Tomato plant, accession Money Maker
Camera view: tilt-top (135 deg); turntable rotation: 300 degrees
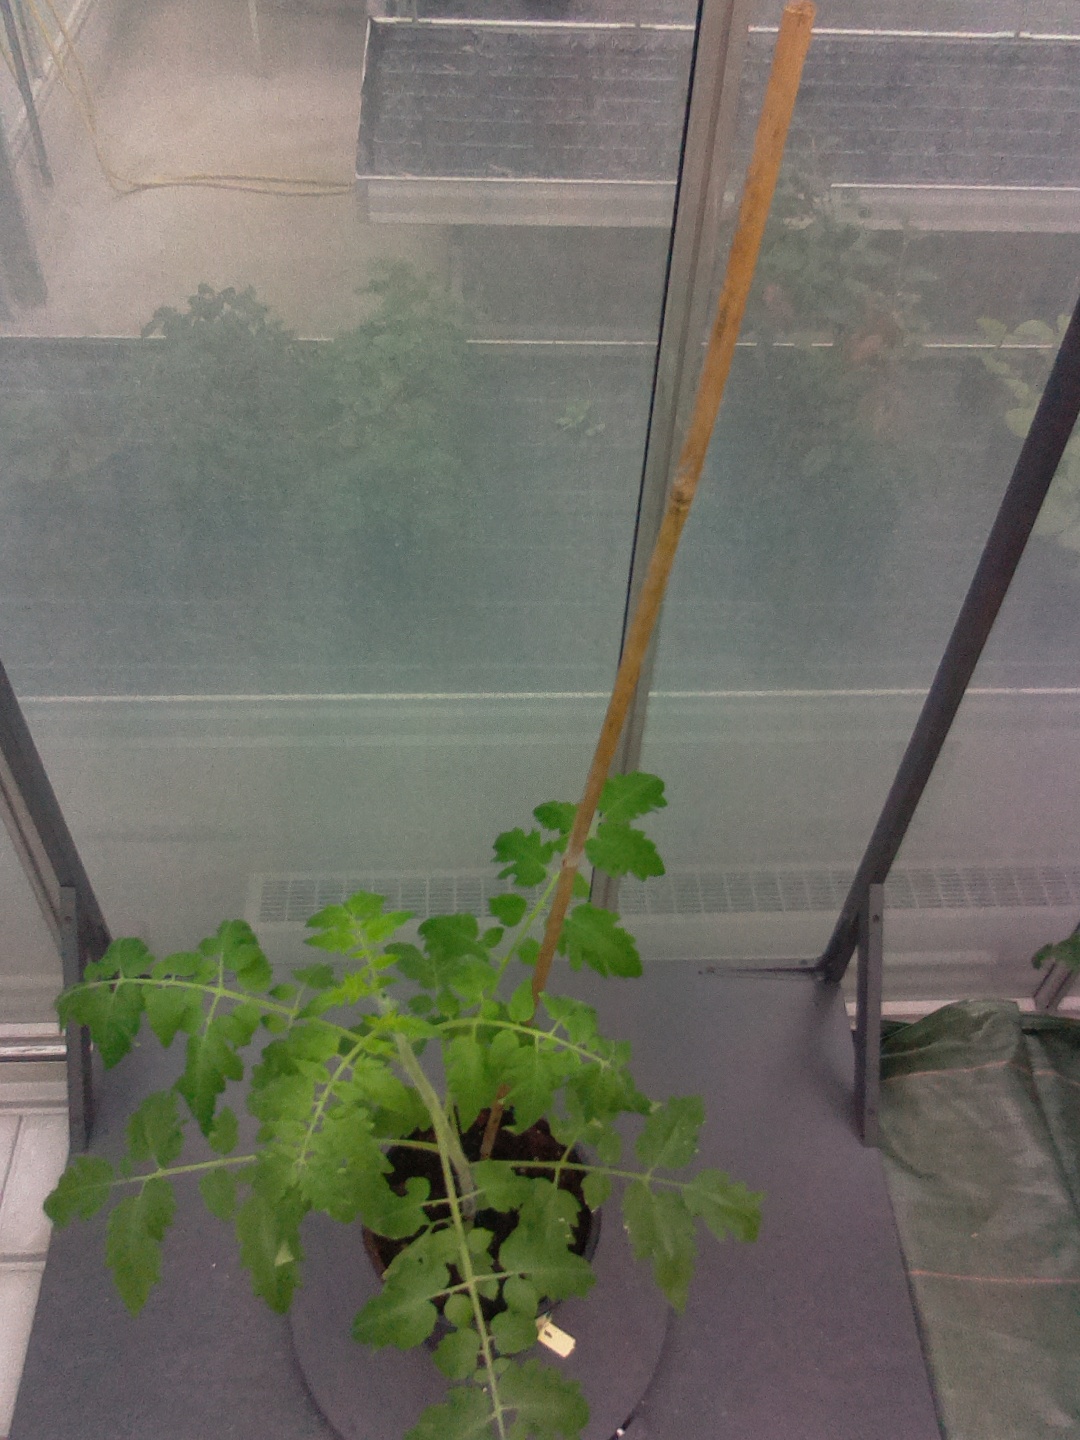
BBCH growth stage 14: 8 of true leaves visible